British North America

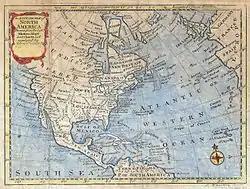
British North America

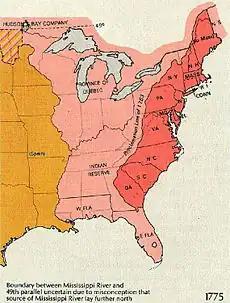
British North America in 1775; the original Thirteen Colonies (1607–1776), are shown in red on the East Coast.

When the Kingdom of England began its efforts to cross the Atlantic Ocean and settle in eastern North America in the late 16th century, it ignored the Kingdom of Spain's long-asserted claim of sovereignty over the entire continent as part of its world-wide Spanish Empire. Spain's similar claim to all of South America had been refuted when the Pope Alexander VI had divided the twin continents of the Americas between Spain and the Kingdom of Portugal in the 1494 Treaty of Tordesillas. Spain's area of settlement was limited to only the very southern and southwestern parts and coastal edges of the continent of North America, however, and it had little ability to enforce its sovereignty. Disregarding, as did Spain, the sovereignty of the indigenous nations, England claimed the entire North America continent at this point (though its western, northern, and southern boundaries were ill-defined, vague, and not yet clear), which it named "Virginia" in honour of the virgin queen, Elizabeth I.